Richie McCaw

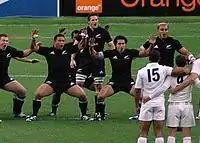
McCaw in the middle of the New Zealand haka facing a line of the French team in white

McCaw led the Crusaders to the Super Rugby title again in 2006. In May 2006, at the age of 25 and after 36 test matches, McCaw was named captain of the All Blacks. His first two games as regular captain were against Ireland in New Zealand, while a separate squad led by Jerry Collins was named to travel to Argentina for a one-off game. McCaw started his captaincy with victory over Ireland and then mentored stand-in captain Jerry Collins in Argentina. New Zealand emerged as 2006 Tri Nations champions (the only loss away to South Africa by one point) and retained the Bledisloe Cup. A successful European tour saw comfortable victories against England, France twice and Wales. McCaw was captain in every match and after being short listed in 2002, 2003 and 2005 was named the 2006 IRB International Player of the Year.